Hermann Settegast

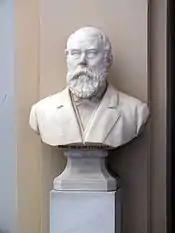
Bust of Settegast at Humboldt University, Berlin

Hermann Gustav Settegast (30 April 1819 in Königsberg - 11 August 1908 in Berlin) was a German agronomist. He established the first agricultural school in Germany that was independent of a university and is considered to be one of the 19th century's foremost experts on animal breeding.